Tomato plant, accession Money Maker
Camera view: bottom (45 deg); turntable rotation: 120 degrees
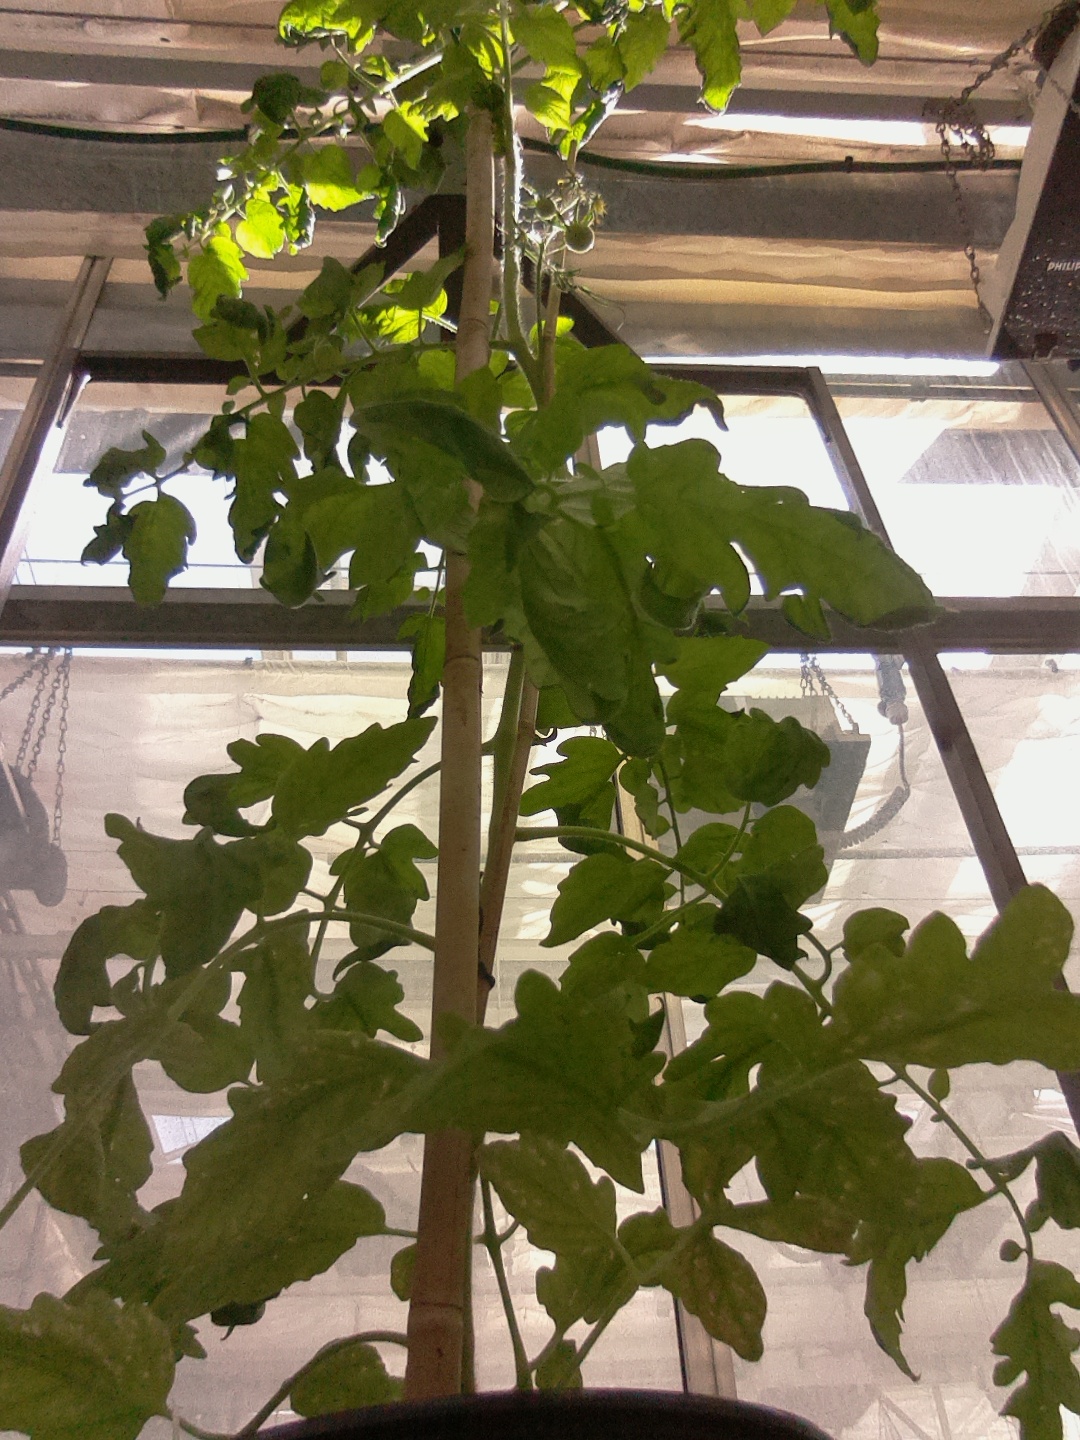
BBCH growth stage 70: Fruits at the main stem or branches visibles